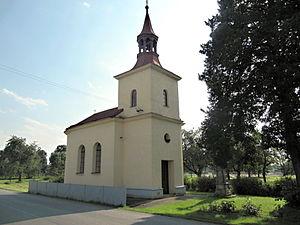
Oldřichov est une commune du district de Přerov, dans la région d'Olomouc, en République tchèque. Sa population s'élevait à 111 habitants en 2018.